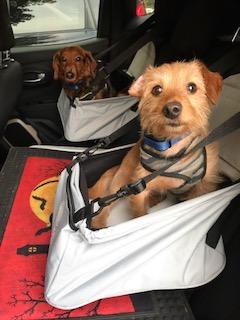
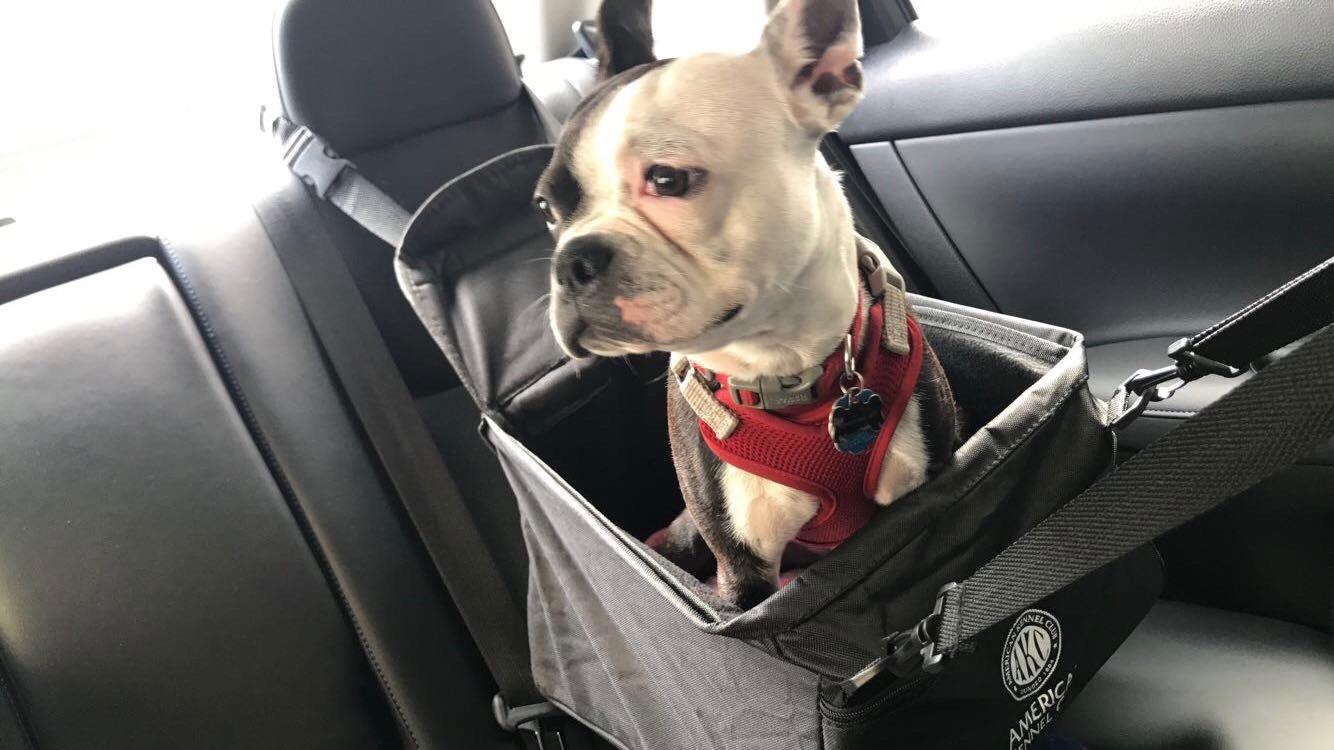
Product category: items_kennel
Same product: no